Collecting practices of the Al-Thani Family

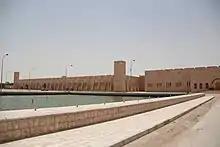
Entrance to the Sheikh Faisal Bin Qassim Al Thani Museum.

The ruling family of Qatar, known as the House of Thani, has built a reputation as art collectors over the past more than two decades.